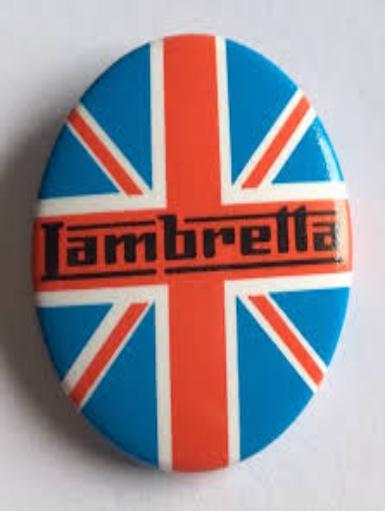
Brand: lambretta
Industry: Transportation